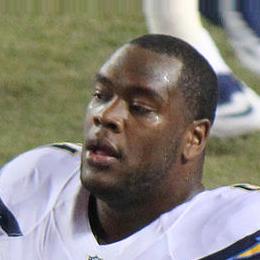
Age: 23